308th Fighter Squadron

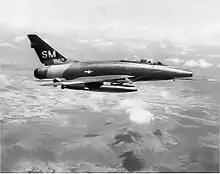
North American F-100D-25-NA Super Sabre Serial 55-3642 of the 308th Tactical Fighter Squadron.

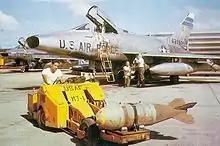
F-100D s/n 56-3397 in a revetment, Tuy Hoa AB, Vietnam, with a munitions jammer loading a M117 bomb

Assigned to Strategic Air Command at Langley Field, Virginia as a fighter-escort squadron, equipped with straight-winged Republic F-84E Thunderjets. Assigned to Turner Air Force Base, Georgia with mission of long-range escort of Boeing B-29 Superfortress bombers, later Boeing B-50 Superfortresses and Convair B-36 Peacemakers as newer aircraft came into operation by SAC.